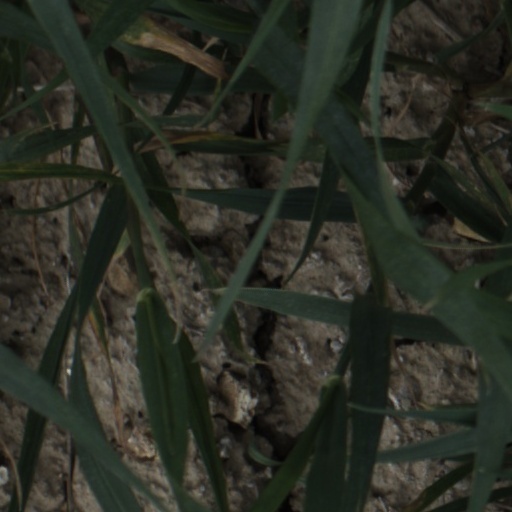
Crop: wheat